Kingdom of Judah

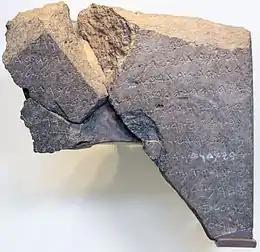
Tel Dan Stele, with the word(s) "House of David" highlighted (9th century BCE)

The Tel Dan stele shows a historical "House of David" ruled a kingdom south of the lands of Samaria in the 9th century BCE, and attestations of several Judean kings from the 8th century BCE have been discovered, but they do little to indicate how developed the state actually was. The Nimrud Tablet K.3751, dated c. 733 BCE, is the earliest known record of the name "Judah" (written in Assyrian cuneiform as Ya'uda or KUR.ia-ú-da-a-a), while an earlier reference to a Judahite envoy seems to appear in a wine list from Nimrud dated to the 780s BCE.